1950s in music

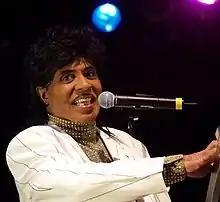
Little Richard

Classic pop declined in popularity as Rock and roll entered the mainstream and became a major force in American record sales. Crooners such as Eddie Fisher, Perry Como, and Patti Page, who had dominated the first half of the decade, found their access to the pop charts significantly curtailed by the decade's end. However, new Pop vocalists continued to rise to prominence throughout the decade, many of whom started out singing Rock 'n' Roll. These include: Pat Boone ("Don’t Forbid Me", "April Love", "Love Letters in the Sand"), Anita Bryant ("Till There Was You", "Paper Roses"), Connie Francis ("Who’s Sorry Now", "Among My Souvenirs", "My Happiness"), Gogi Grant ("Suddenly There’s a Valley", "The Wayward Wind"), Bobby Darin ("Dream Lover", "Beyond the Sea", "Mack the Knife"), and Andy Williams ("Canadian Sunset", "Butterfly", "Hawaiian Wedding Song"). Even Rock 'n' Roll icon Elvis Presley spent the rest of his career alternating between Pop and Rock ("Love Me Tender", "Loving You", "I Love You Because"). Pop would resurface on the charts in the mid-1960s as "Adult Contemporary".